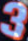
Number: 3